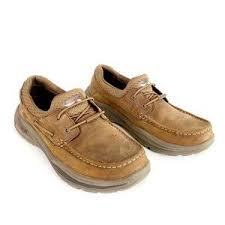
Label: Boat